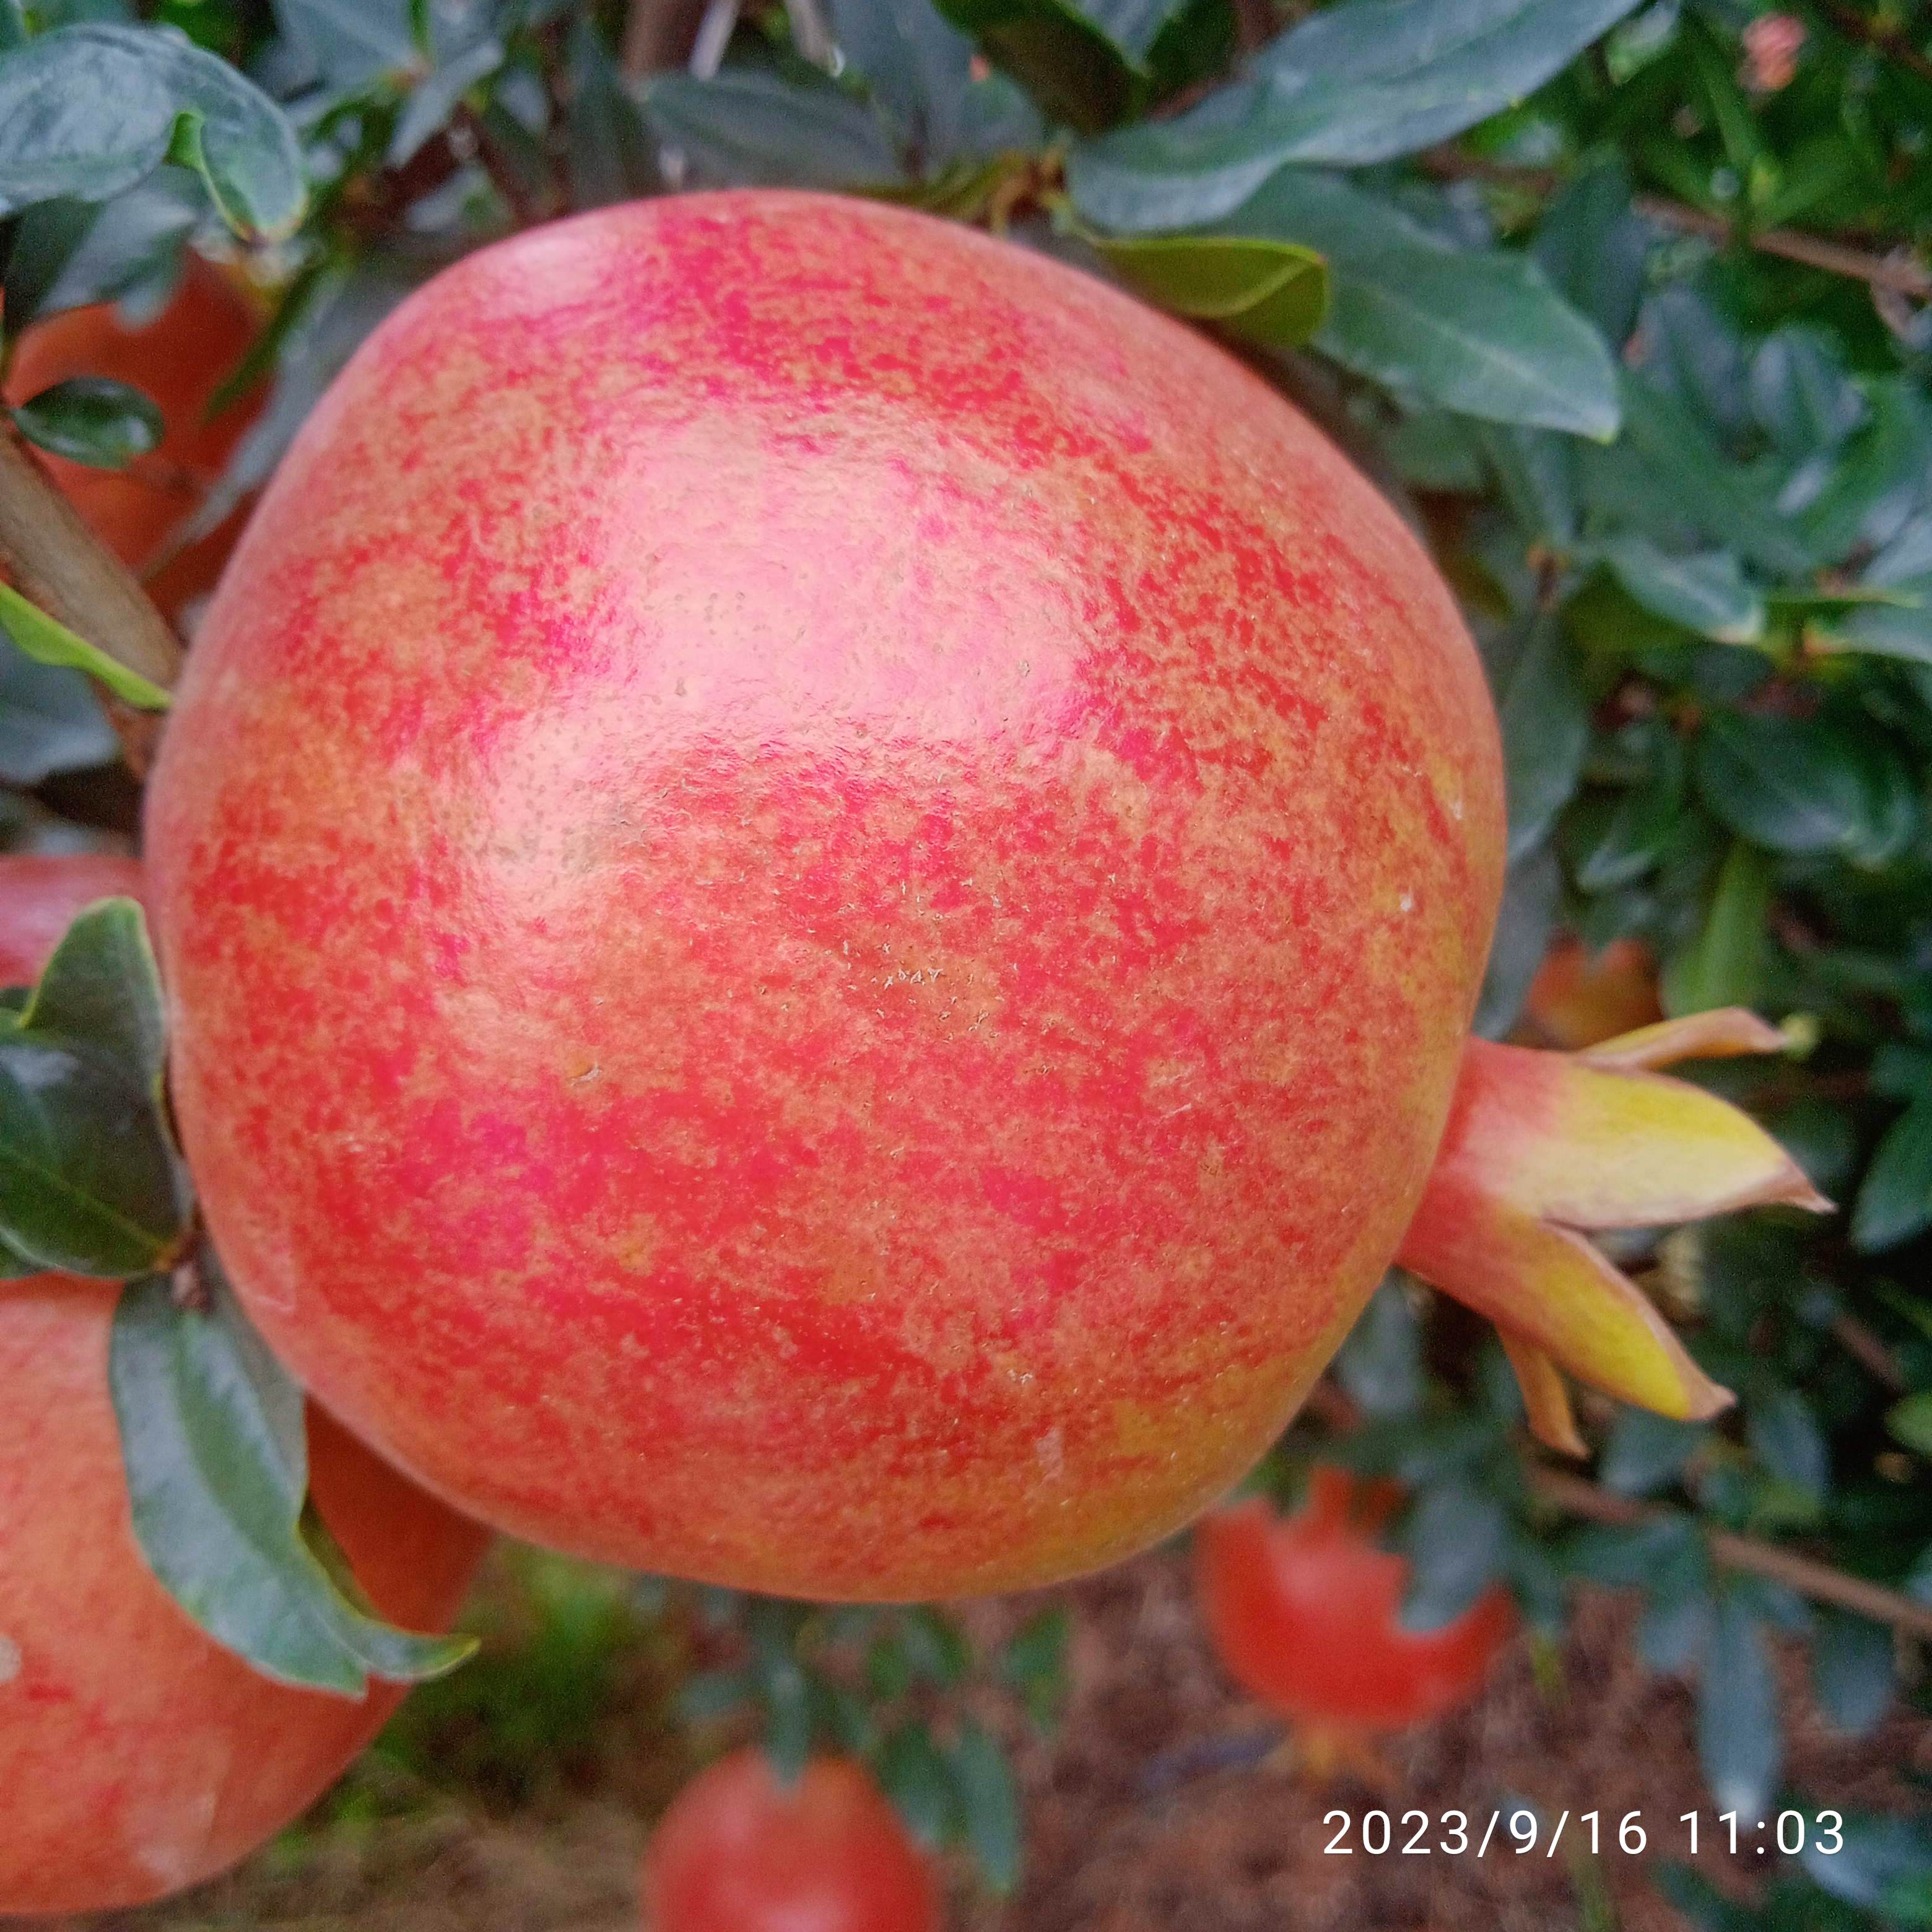
Label: Healthy